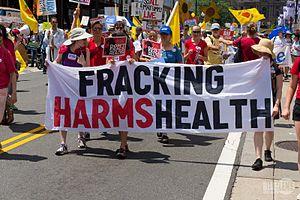
La fracturation hydraulique est la dislocation ciblée de formations géologiques peu perméables’ par le moyen de l'injection sous très haute pression d'un fluide destiné à fissurer et micro-fissurer la roche. Cette fracturation peut être pratiquée à proximité de la surface, ou à grande profondeur, et à partir de puits verticaux, inclinés ou horizontaux.